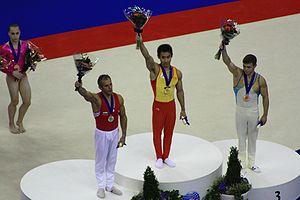
Le 41ᵉ championnat du monde de gymnastique artistique a lieu à Londres au Royaume-Uni du 13 au 18 octobre 2009. Pour cette édition, il n'y a pas de compétition par équipe. Son format est identique à celui des Championnats du monde de gymnastique artistique 2005 qui avait eu lieu à Melbourne. Le championnat commence par le tour de qualification, qui détermine les 24 hommes et 24 femmes qui disputent la finale du concours général individuel ainsi que les huit meilleurs concurrents à chaque agrès qui participent aux finales par engins.